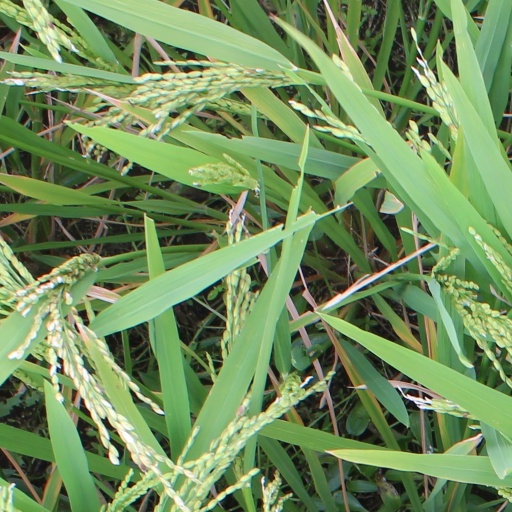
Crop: rice